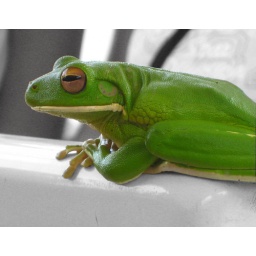
This little tree frog Hitched a ride on our boat in up in the Daintree rainforrest, Cairns.